Acute beryllium poisoning

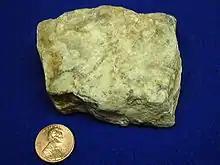
Beryllium ore

Acute beryllium poisoning is an occupational disease. Relevant occupations are those where beryllium is mined, processed or converted into metal alloys, or where machining of metals containing beryllium or recycling of scrap alloys occurs.